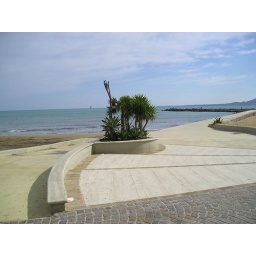
Crotone, small palm trees by the beach